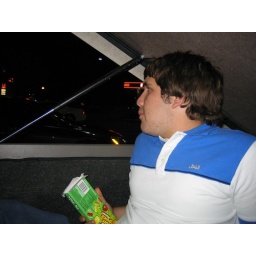
cam in the bed of max's car